Cook Off!

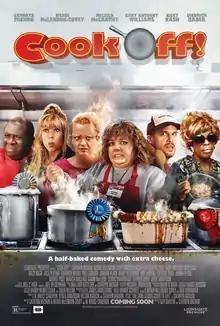
Release poster

Cook Off! is a 2007 American mockumentary comedy film directed by Cathryn Michon and Guy Shalem. After a limited premiere in 2007, it was shelved for 10 years. The film was released on November 17, 2017.